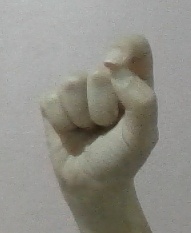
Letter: fa